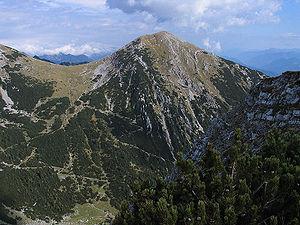
Le Krottenkopf est un sommet des Alpes, à 2 086 m d'altitude, point culminant des Préalpes bavaroises, et précisément du chaînon d'Ester, en Allemagne.